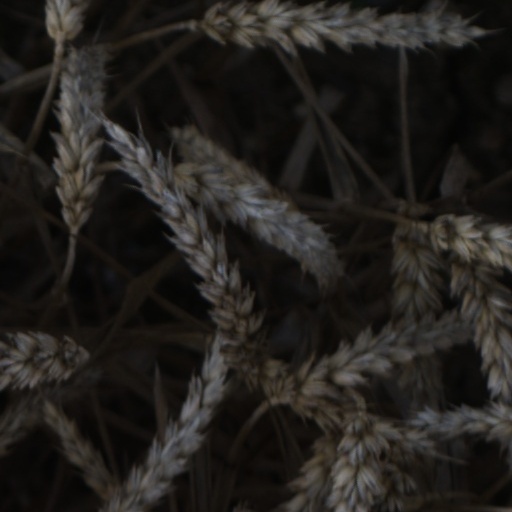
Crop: wheat